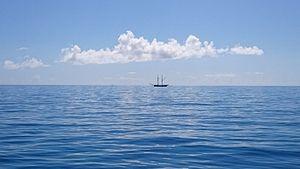
Etienne Bottineau est un marin puis employé de la Compagnie française des Indes orientales qui prétendait prédire l'arrivée des navires 2 à 4 jours avant qu'ils ne fussent visibles. Il avait baptisé Nauscopie cet art qu'il prétendait avoir découvert seul, par l'observation attentive de l'horizon et non par un don surnaturel. Ses prédictions furent confirmées par plusieurs tests réalisés par les autorité locales. Il entreprit un voyage à Paris pour faire connaître sa découverte et l'enseigner mais il récolta surtout des railleries. Surnommé le « sorcier de l'île Maurice », son étrange talent a longtemps intrigué, notamment les marins britanniques.
La Nauscopie est la prétendue capacité à prédire l'arrivée des navires 2 à 4 jours avant qu'ils ne soient visibles. Le terme a été forgé par Étienne Bottineau qui a développé cette capacité qu'il prétendait avoir découvert seul, par l'observation attentive de l'horizon et non par un don surnaturel. Ses prédictions furent confirmées par plusieurs tests réalisés par les autorité locales de l'Île de France, nom à l'époque de l'Île Maurice. Bottineau chercha à convaincre les autorités françaises lors d'un voyage à Paris qui fut un échec. Il semble avoir des élèves ou émules dont un certain Faillafé que rencontra Jules Dumont d'Urville. La nauscopie sombra dans l'oubli en France dès le 19e siècle mais souleva plus d'intérêt en Grande-Bretagne jusqu'au milieu du 20e siècle. Malgré les réussites supposées des prédictions, aucune explication scientifique n'a pu confirmer la réalité des observations.